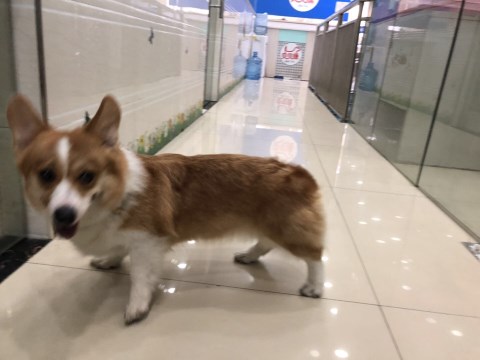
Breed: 2909-n000116-Cardigan